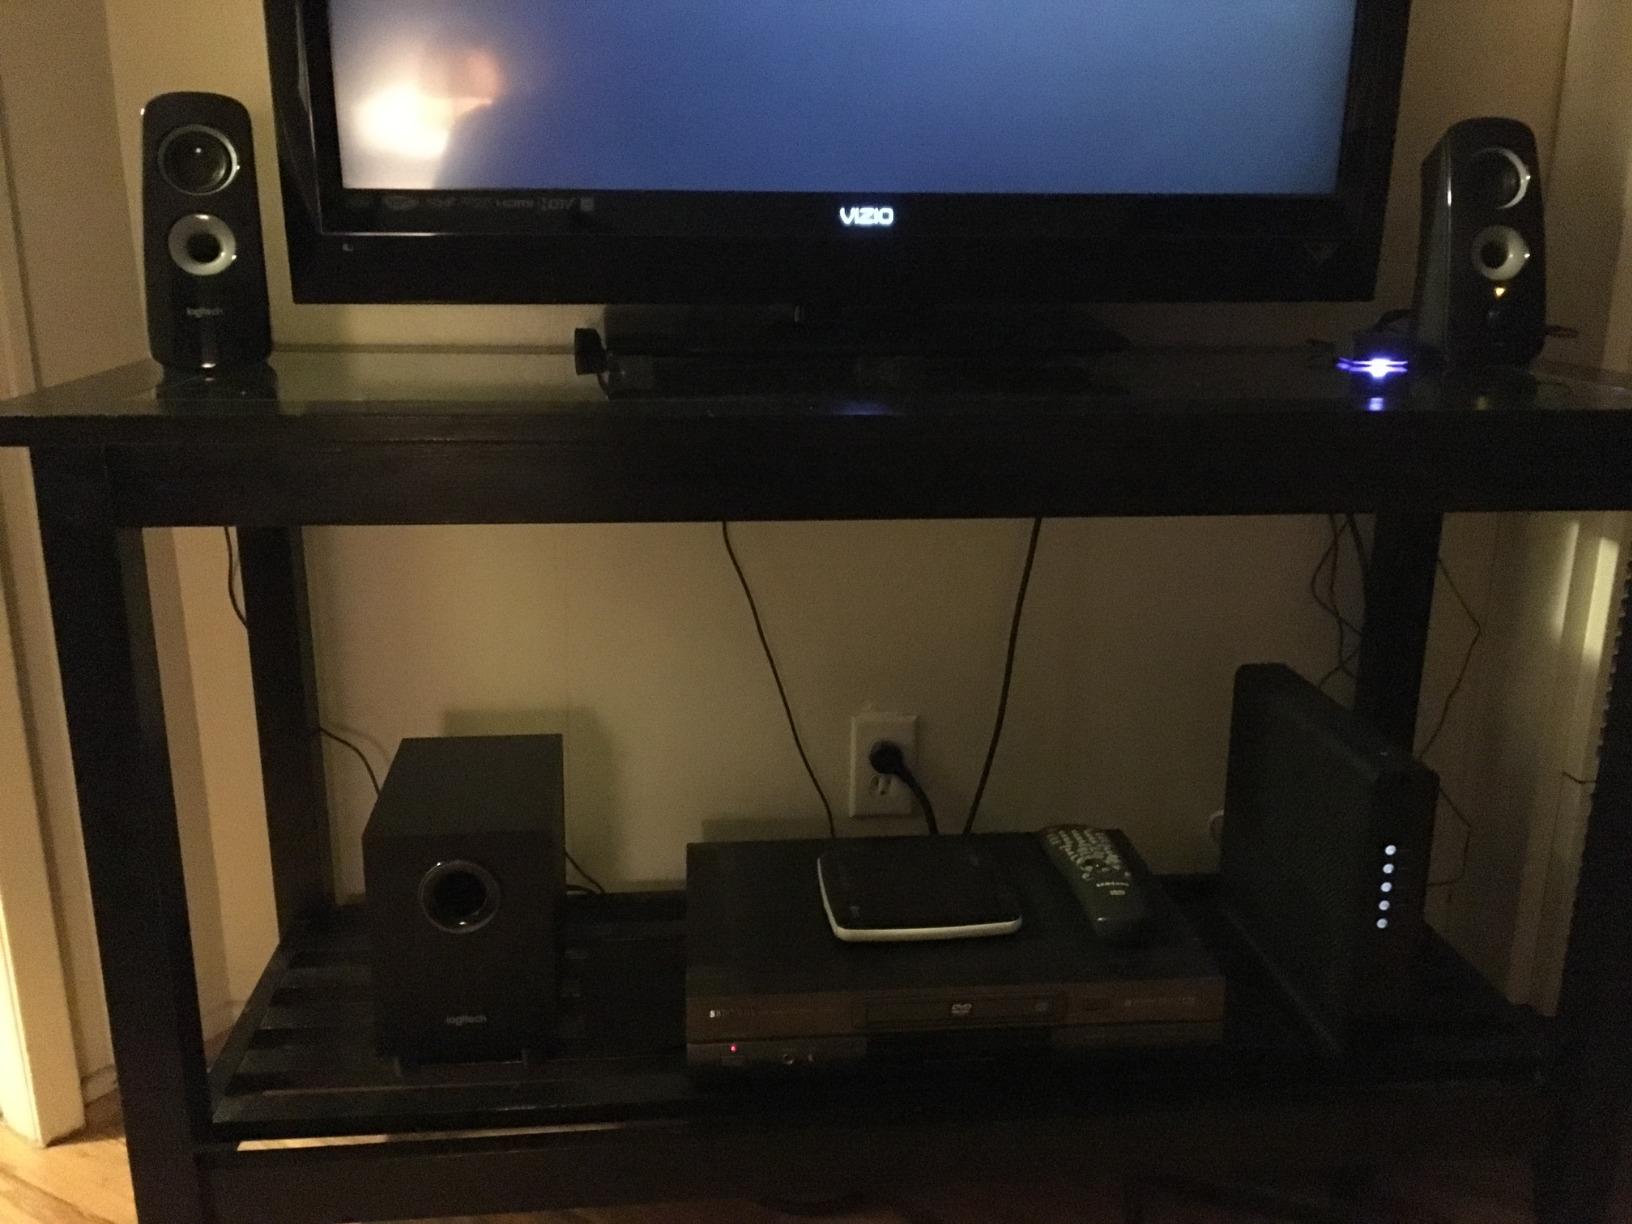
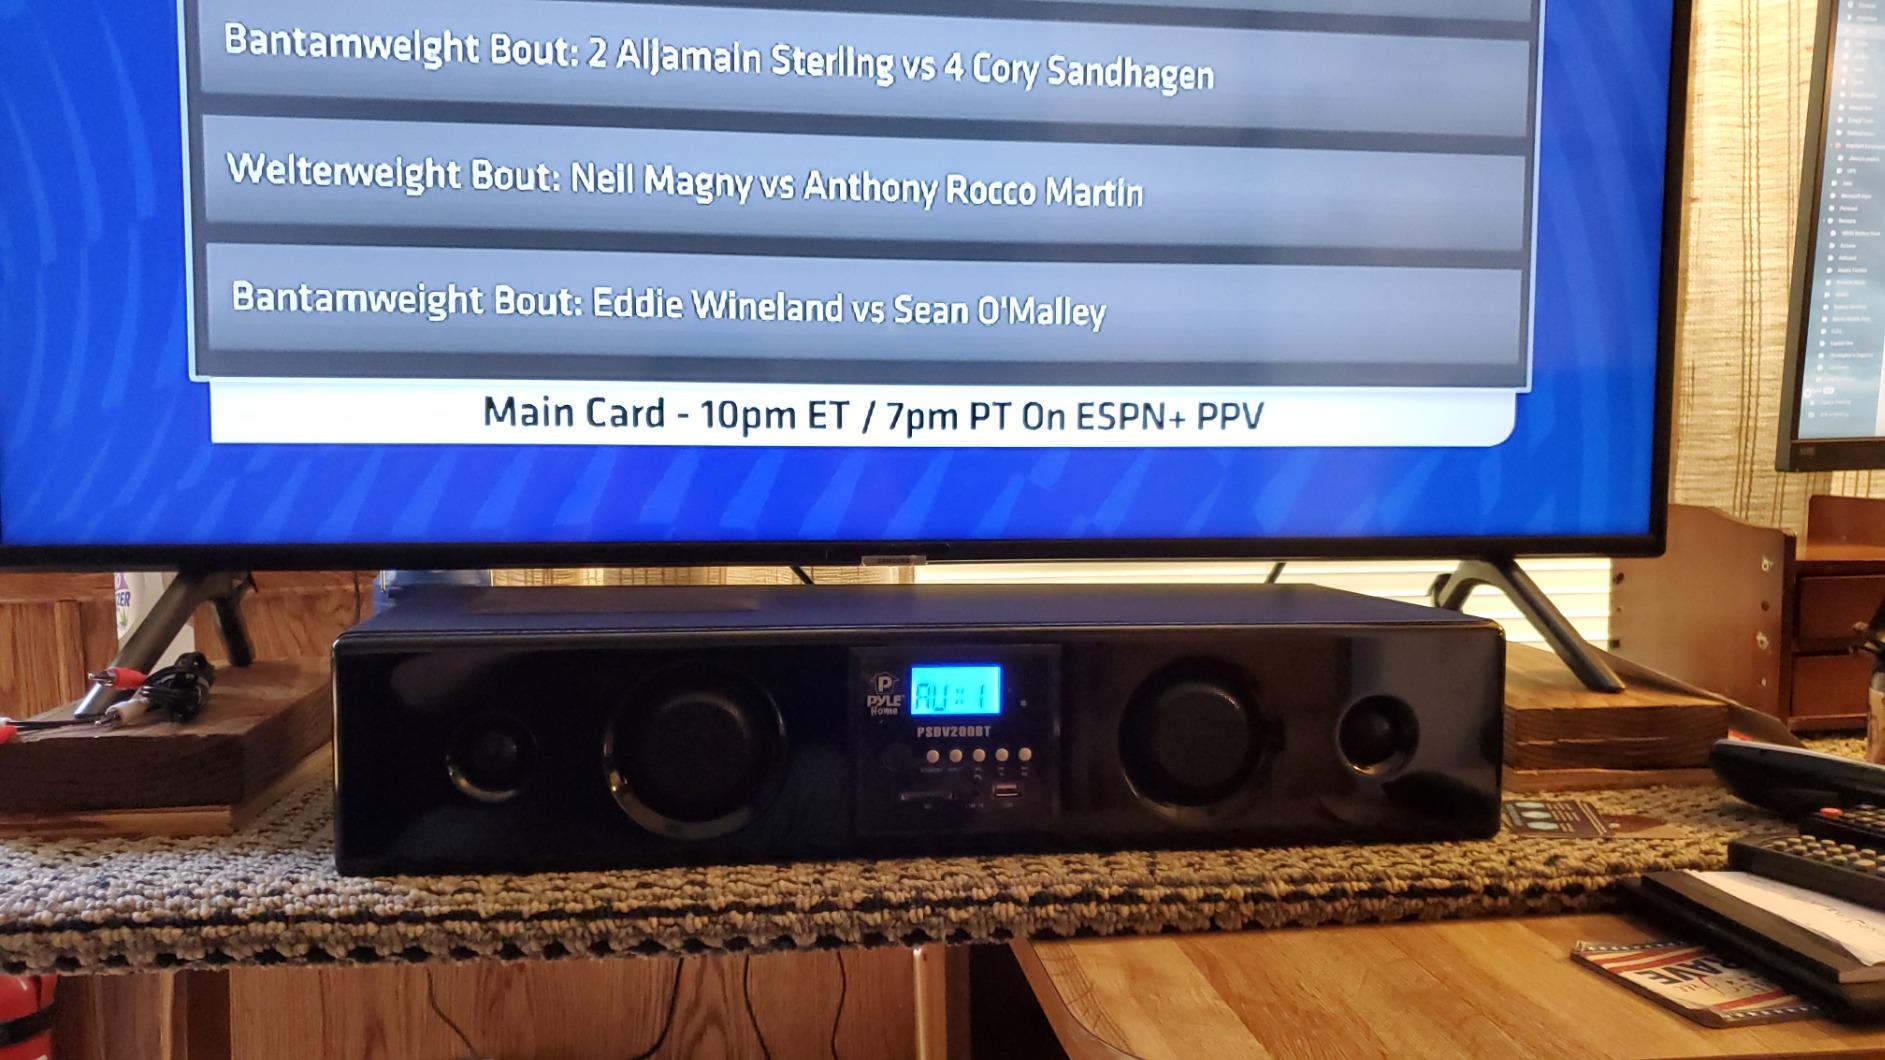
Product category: speaker
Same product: no